Ligature (writing)

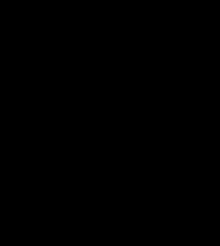
The letters and combined to create the ligature

Wood type sorts with ligatures of (from left to right)